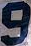
Number: 9